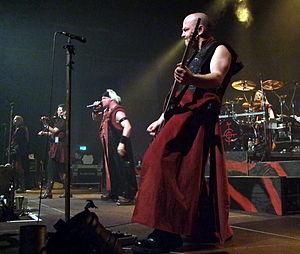
Subway to Sally est un groupe de folk metal allemand, originaire de Potsdam. Il est formé dans les années 1990. Son style à la frontière de la musique folk et médiévale s'est plus tard enrichie d'influence heavy metal et gothique. Les chansons du premier album sont principalement en anglais, les albums suivants sont eux presque exclusivement en allemand, certaines chansons étant en latin ou en gaélique. En 2016, le groupe compte au total onze albums en studio, trois albums live, et un DVD live.